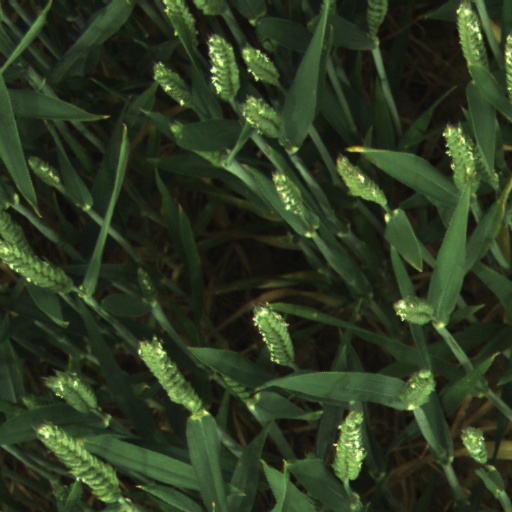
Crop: wheat